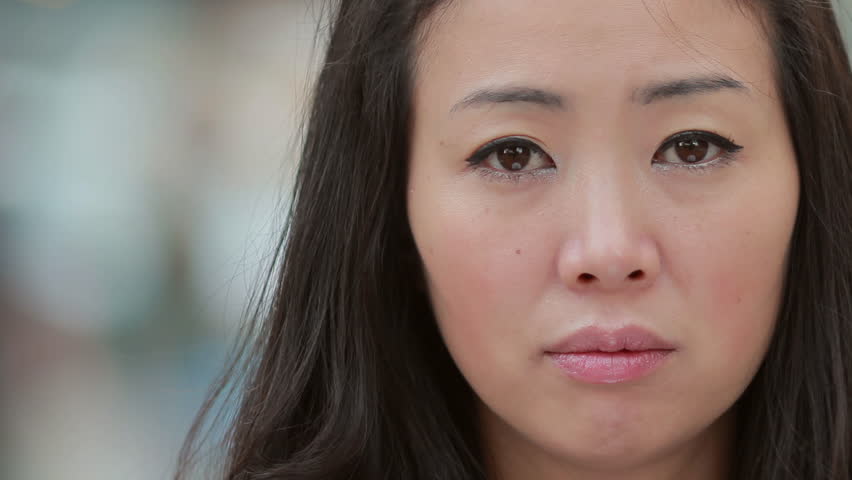
Gender: women